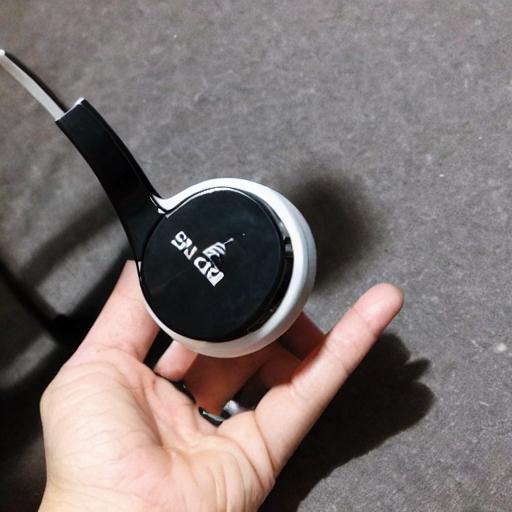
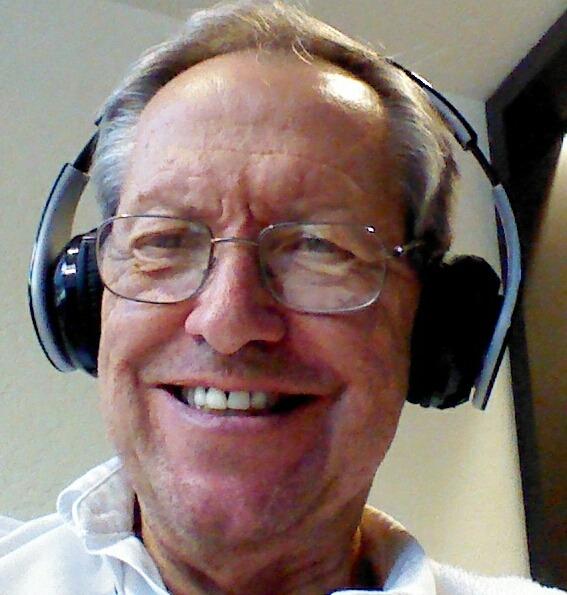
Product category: headphones
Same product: no